Blood on the Moon

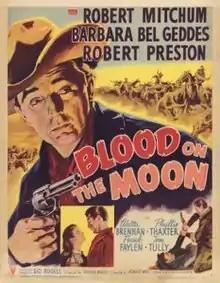
Theatrical release poster

Blood on the Moon is a 1948 RKO black-and-white "psychological" Western film noir starring Robert Mitchum, Barbara Bel Geddes, Robert Preston and Walter Brennan. Directed by Robert Wise, the cinematography is by Nicholas Musuraca. The movie was shot in California as well as some of the more scenic shots at Red Rock Crossing, Sedona, Arizona. The picture is based on the novel "Gunman's Chance" by Luke Short.